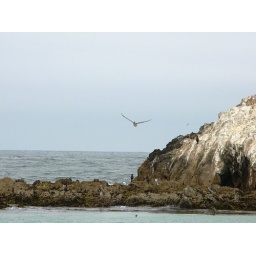
Free as a bird as we stand by the ocean in Monterey.